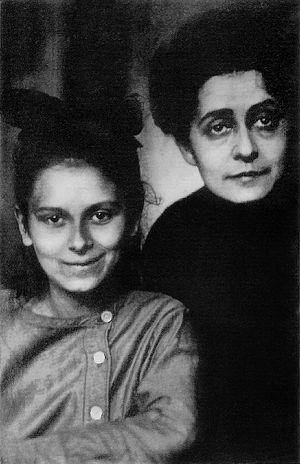
Ariadna Aleksandrovna Scriabina, née le 26 octobre 1905 et décédée le 22 juillet 1944, est une poétesse russe et une héroïne de la résistance française.